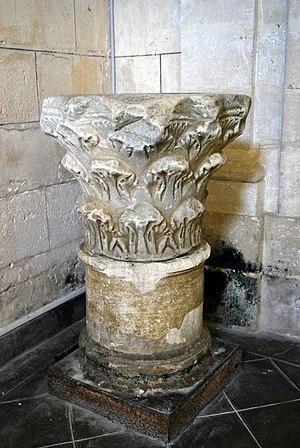
Fronsac église Saint-Martin Chapiteau choeur 1
L'église Saint-Martin est une église catholique située à Fronsac, en France.